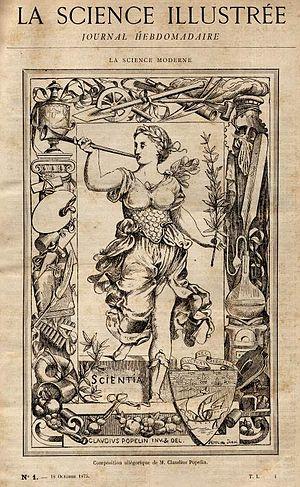
Composition allégorique de Claudius Popelin illustrant la première de couverture du numéro 1 de la revue ""La Science Illustrée"" publié en 1875"
La Science illustrée est un journal hebdomadaire français de vulgarisation scientifique créé le 18 octobre 1875.